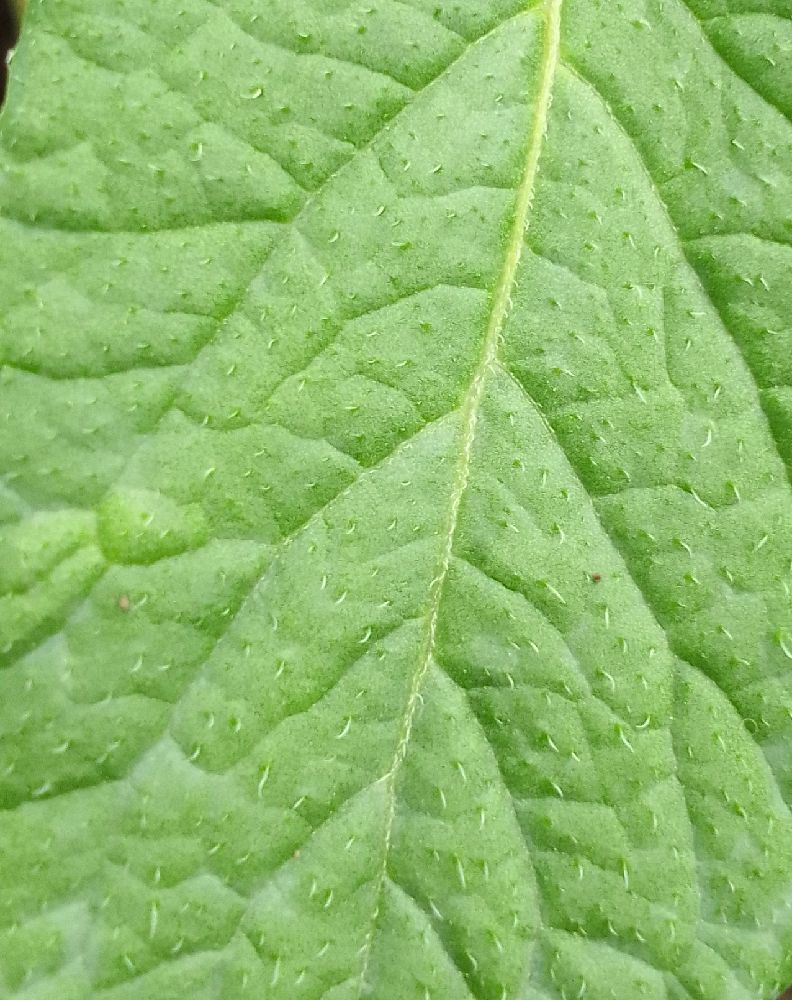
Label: Healthy